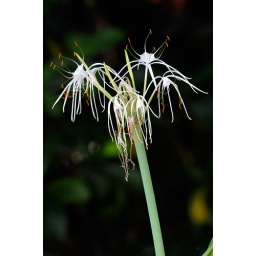
I'm not sure what these flowers are but I like them. Taken just off the beach near Sandals Negril.